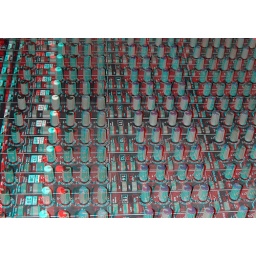
In a recording studio in anaglyph 3D red blue / cyan glasses to view